Inline skating

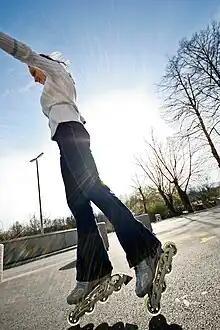
Recreational inline skating

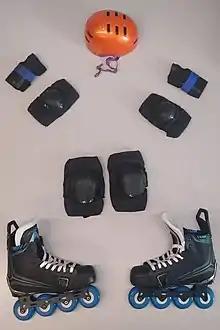
Typical In-line skating protective gear includes helmet, elbow pads, wrist guards, and knee pads.

Aggressive inline skating (referred to by participants as rollerblading, blading, skating or rolling) is a sub-discipline primarily focused on the execution of tricks in the action sports canon. Aggressive inline skates are specially modified to accommodate grinds and the jumping of large gaps. Aggressive skates are identifiable by a prominent gap in between the second and third wheels (known as the H-block) which allows for grinds perpendicular to the direction of the wheels. A hard plastic surface on the sole of the boot known as a "sole plate" or "soul plate" allows for grinds parallel to the wheels. From these grind surfaces comes a lexicon of well-known grind stances, though sliding can occur on any surface of the boot or wheels. Aggressive skates typically have much smaller wheels than regular inline skates. The small size allows for more freedom when grinding as there is less risk of catching on obstacles. These smaller wheels feature a flat profile to accommodate the impact from jumping tall heights.